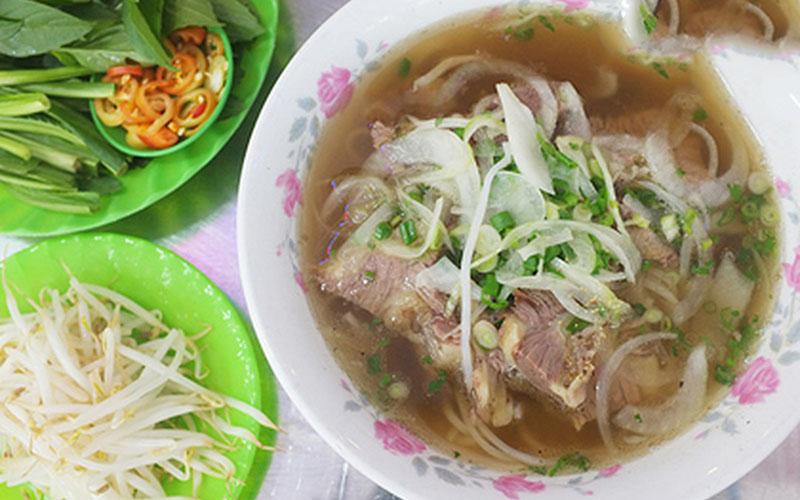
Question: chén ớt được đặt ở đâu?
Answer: chén ớt được đặt trên dĩa rau